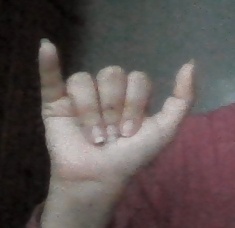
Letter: ya